Lady Elizabeth (1879)

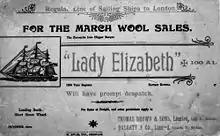
An ad placed in October 1900 for "Lady Elizabeth".

On 4 December 1912, "Lady Elizabeth" left Vancouver bound for Delagoa Bay Mozambique, with a shipment of lumber. The ship encountered severe weather halfway through the voyage and was damaged just off Cape Horn. Four crew members were lost overboard, along with the ship's two boats and part of her deck cargo. She also sustained damage to the deck fittings, wheel, moorings, and other parts of the ship.